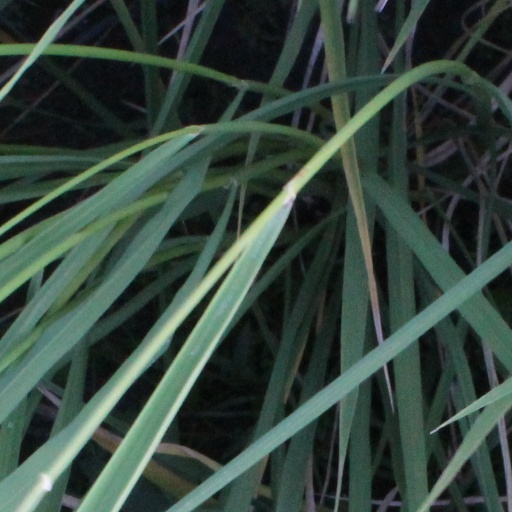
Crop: rice